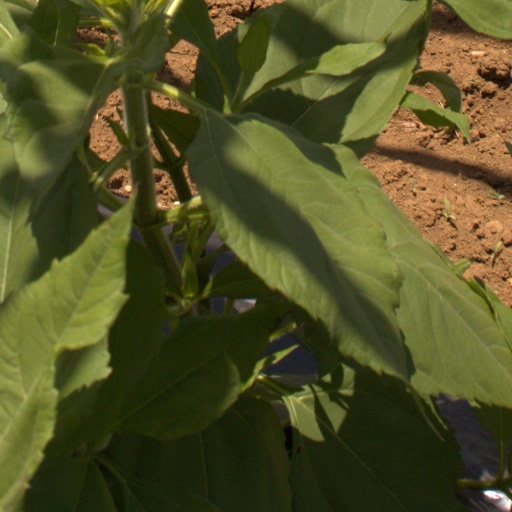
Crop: Jerusalem artichoke